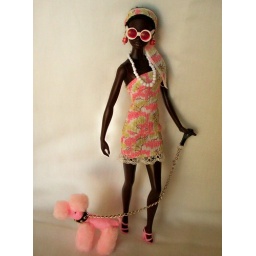
dog walking in style black barbie kenya!!!